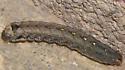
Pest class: cutworms